Alexandria Prophthasia

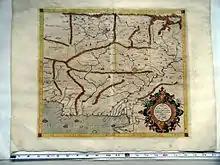
Mercator Map (1578); plate IX showing three of Alexander's foundations.

Alexandria Prophthasia also known as Alexandria in Drangiana was one of the seventy-plus cities founded or renamed by Alexander the Great. The town was founded during an intermediate stop between Herat, in what is now Afghanistan, the location of another of Alexander's fortresses, and Kandahar.